Tzatziki

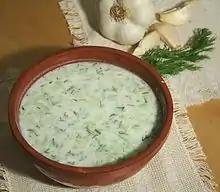
Bulgarian "tarator" served as soup

Turkish "cacık" is made by combining water and yogurt together with garlic and different combinations of vegetables and herbs. Labne may be substituted for some of the yogurt.